Pale-browed tinamou

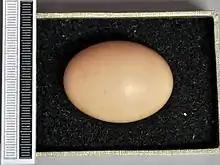
Egg, Collection Museum Wiesbaden

Like other tinamous, the pale-browed tinamou eats fruit off the ground or low-lying bushes, and small amounts of invertebrates, flower buds, tender leaves, seeds, and roots. The male incubates the eggs which may come from as many as 5 different females, and then will raise them until they are ready to be on their own. The nest is located on the ground in dense brush or between raised root buttresses.